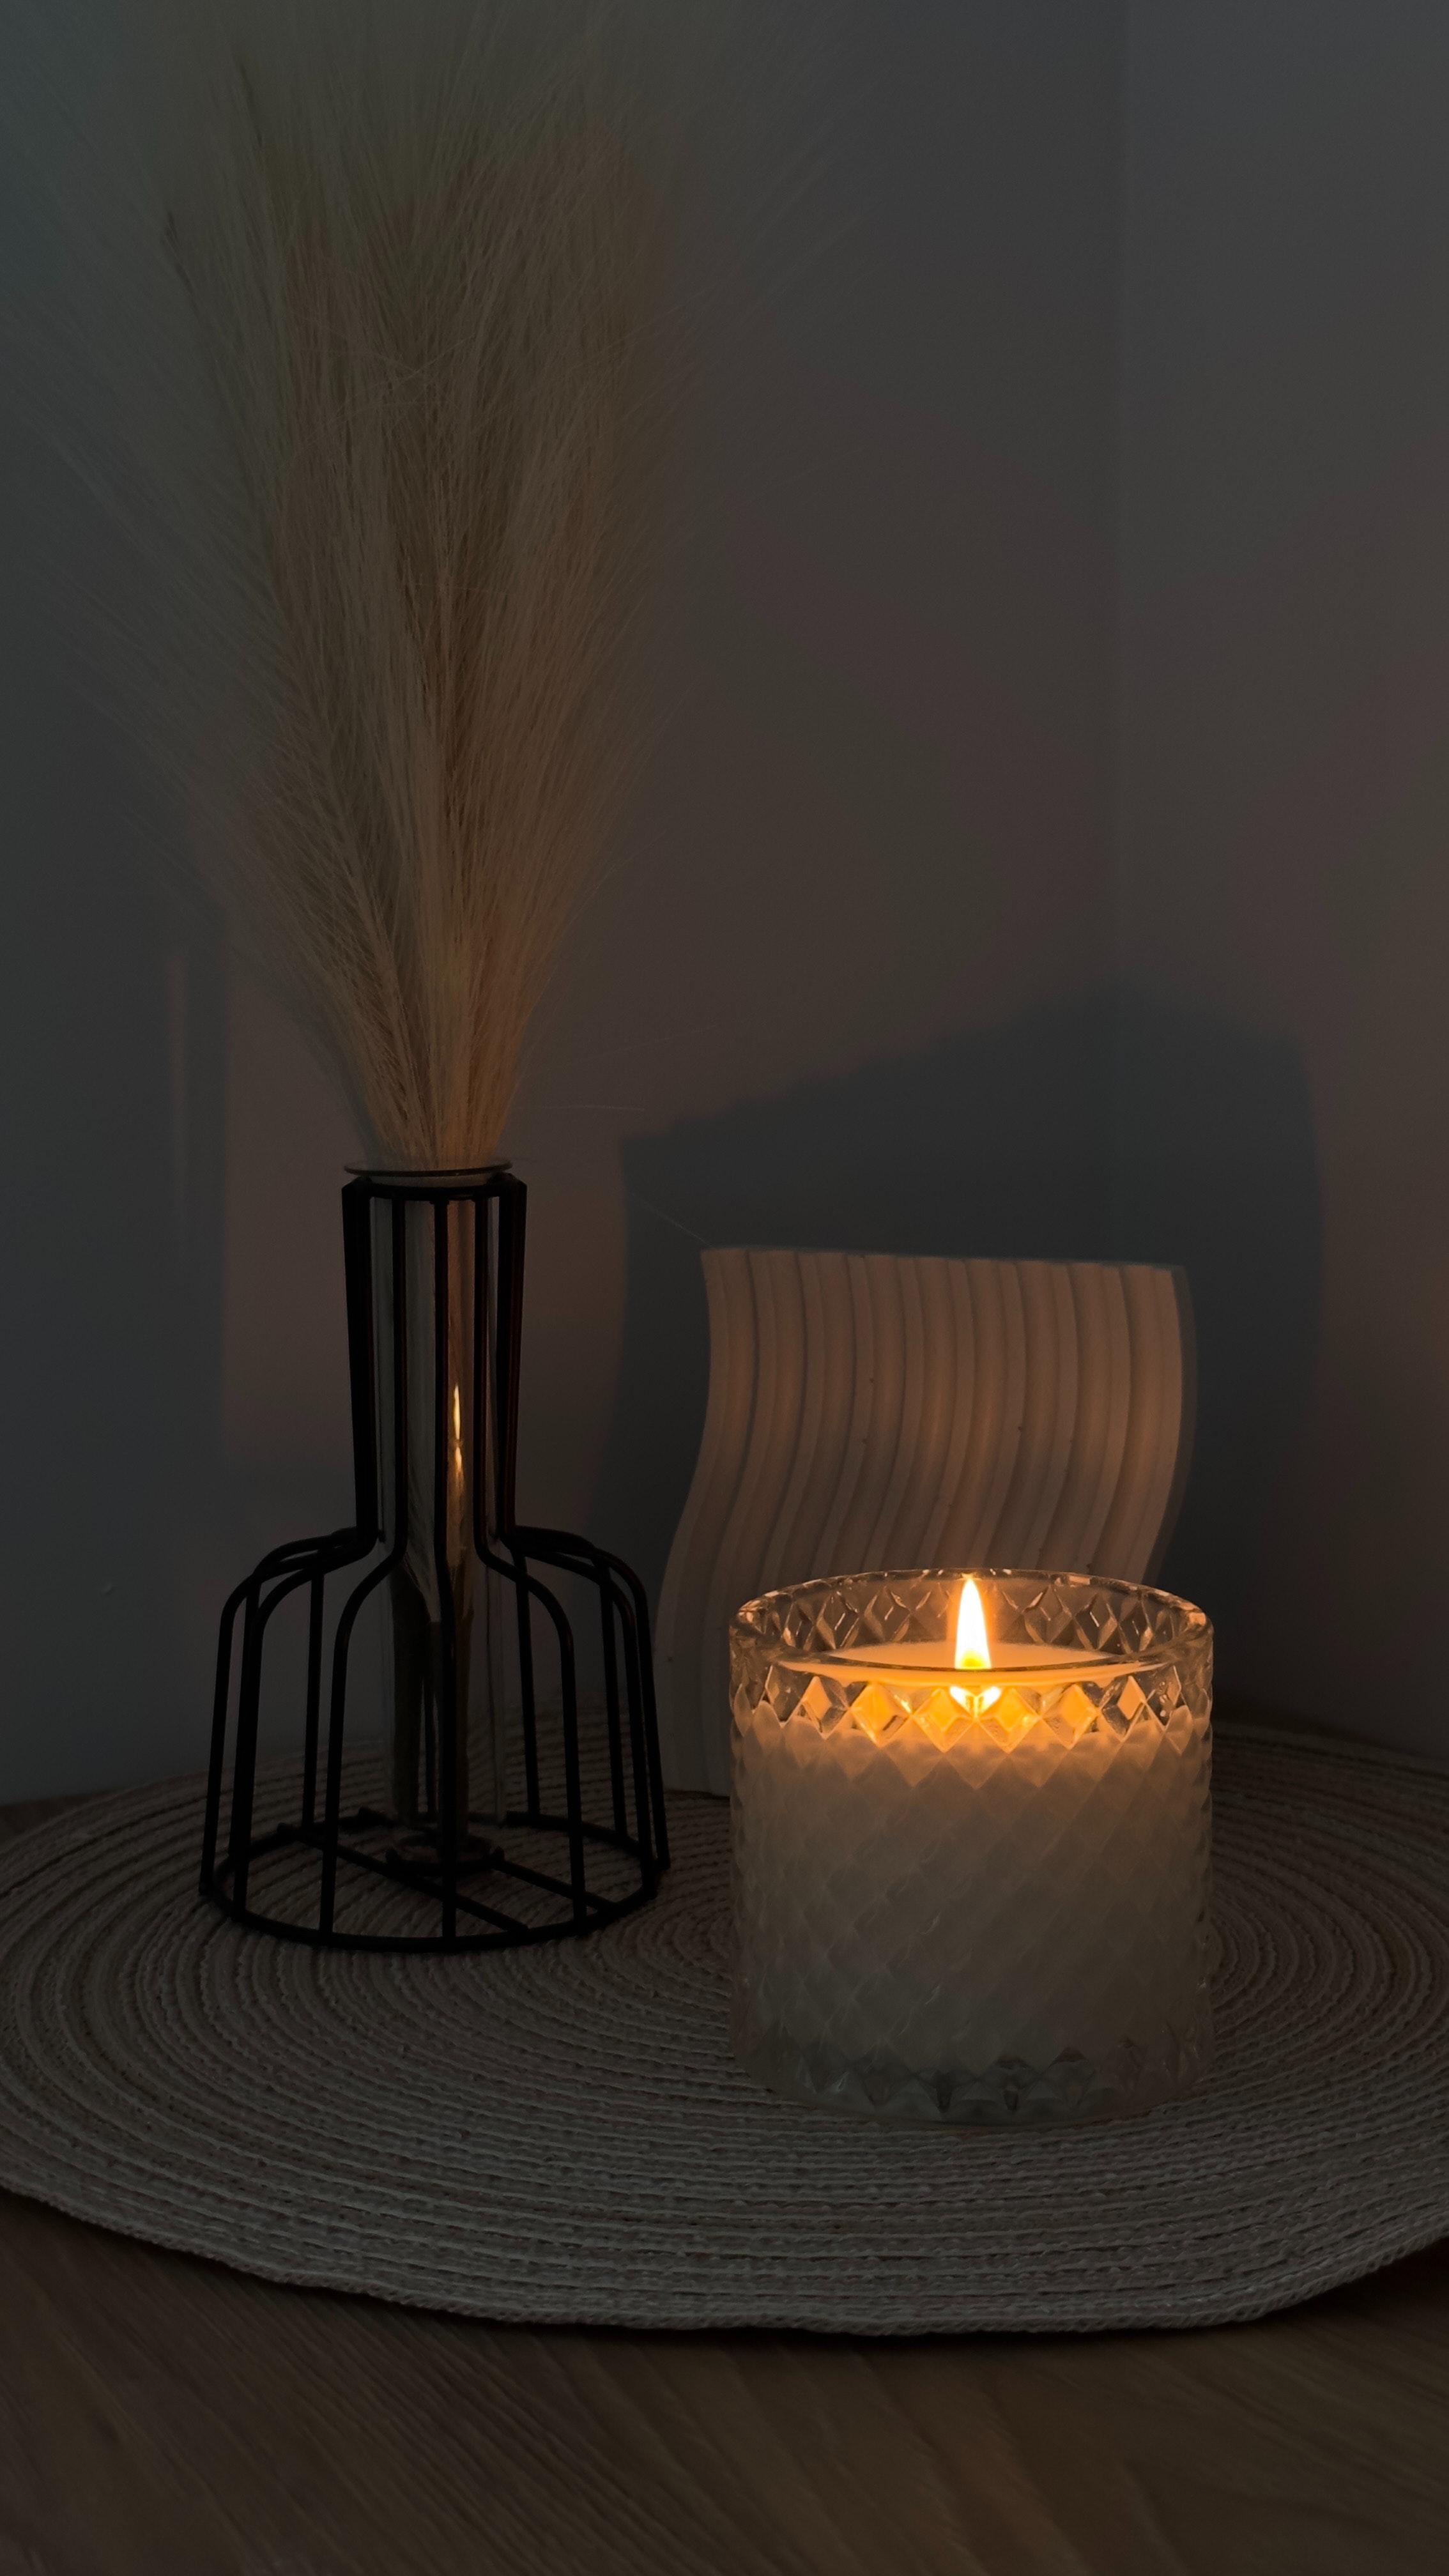
natural, candle, table, wood, floor, wax, chair, gas, Tints and shades, candle holder, heat, rectangle, hardwood, flooring, glass, fire, event, darkness, interior design, still life photography, light fixture, still life, lighting accessory, flame, art, lampshade, room, Transparent material, cylinder, home accessories, lamp, circle, decoration, shadow, concrete, lantern